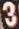
Number: 3